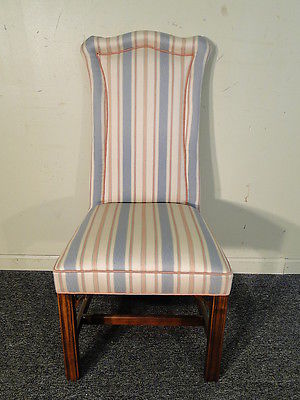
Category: chair